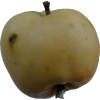
Label: Apple 14